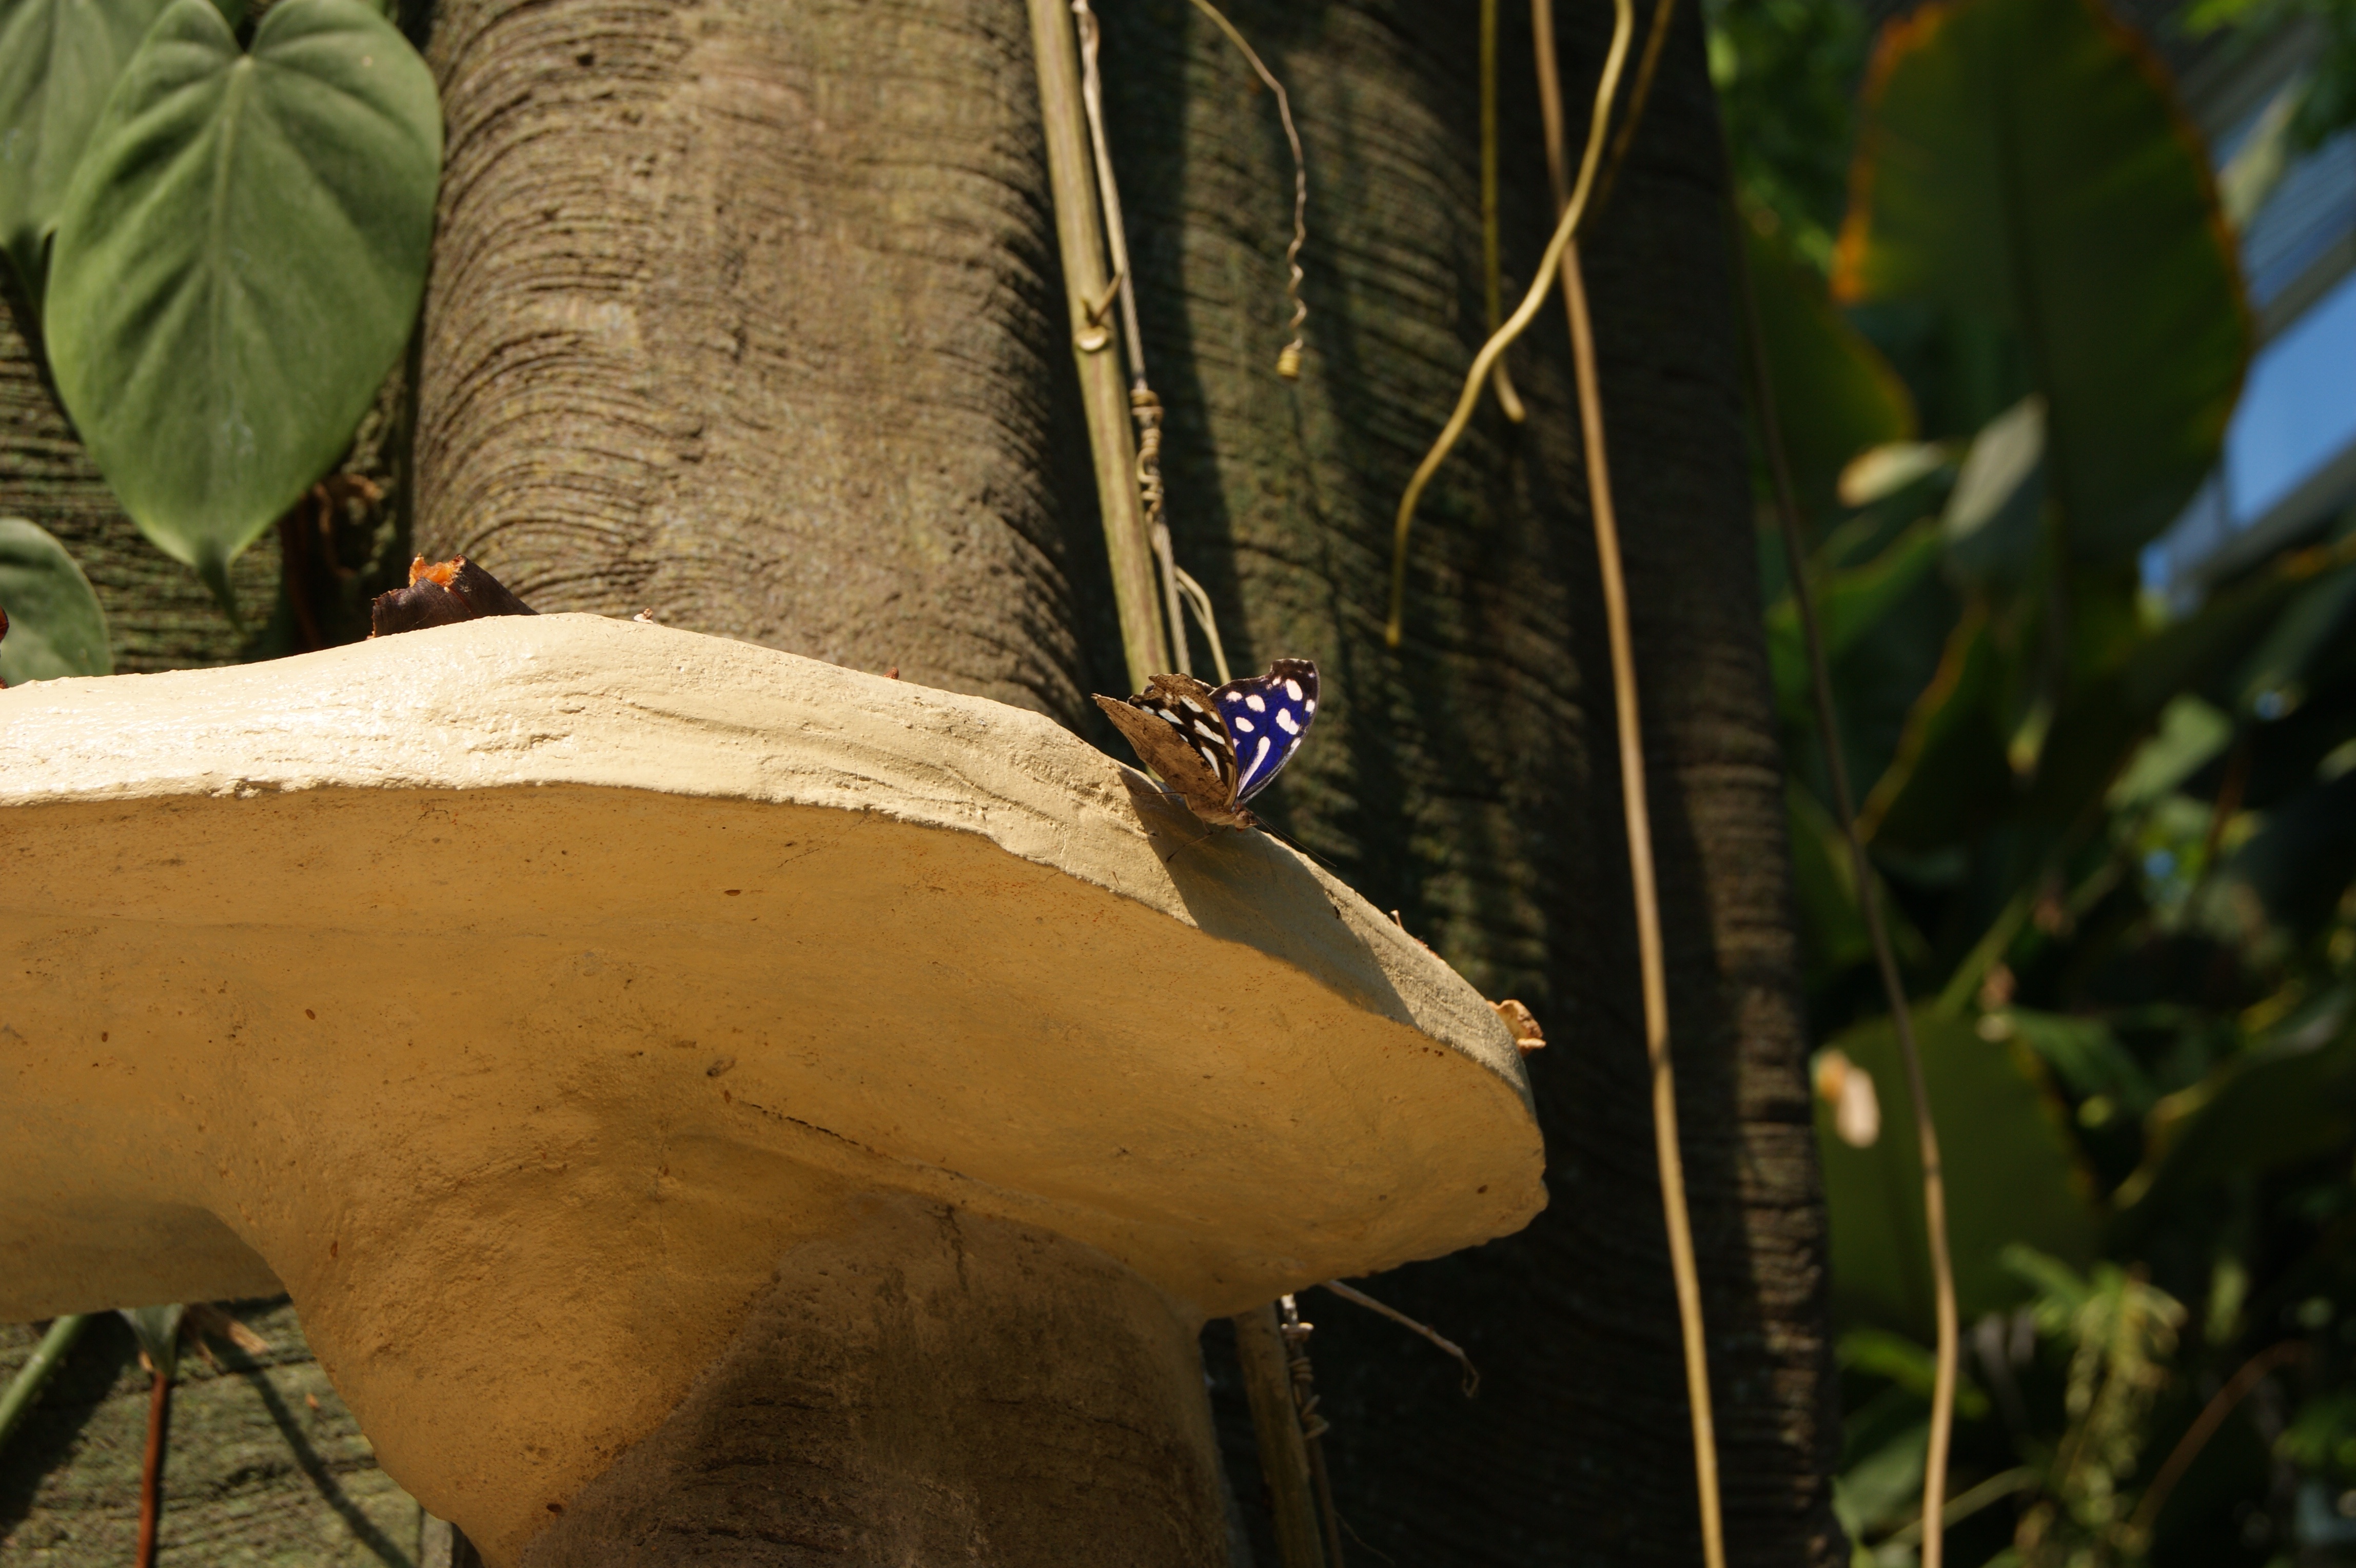
tree, nature, forest, wood, leaf, foliage, green, jungle, butterfly, garden, fauna, rainforest, habitat, colored, tropics, woody plant